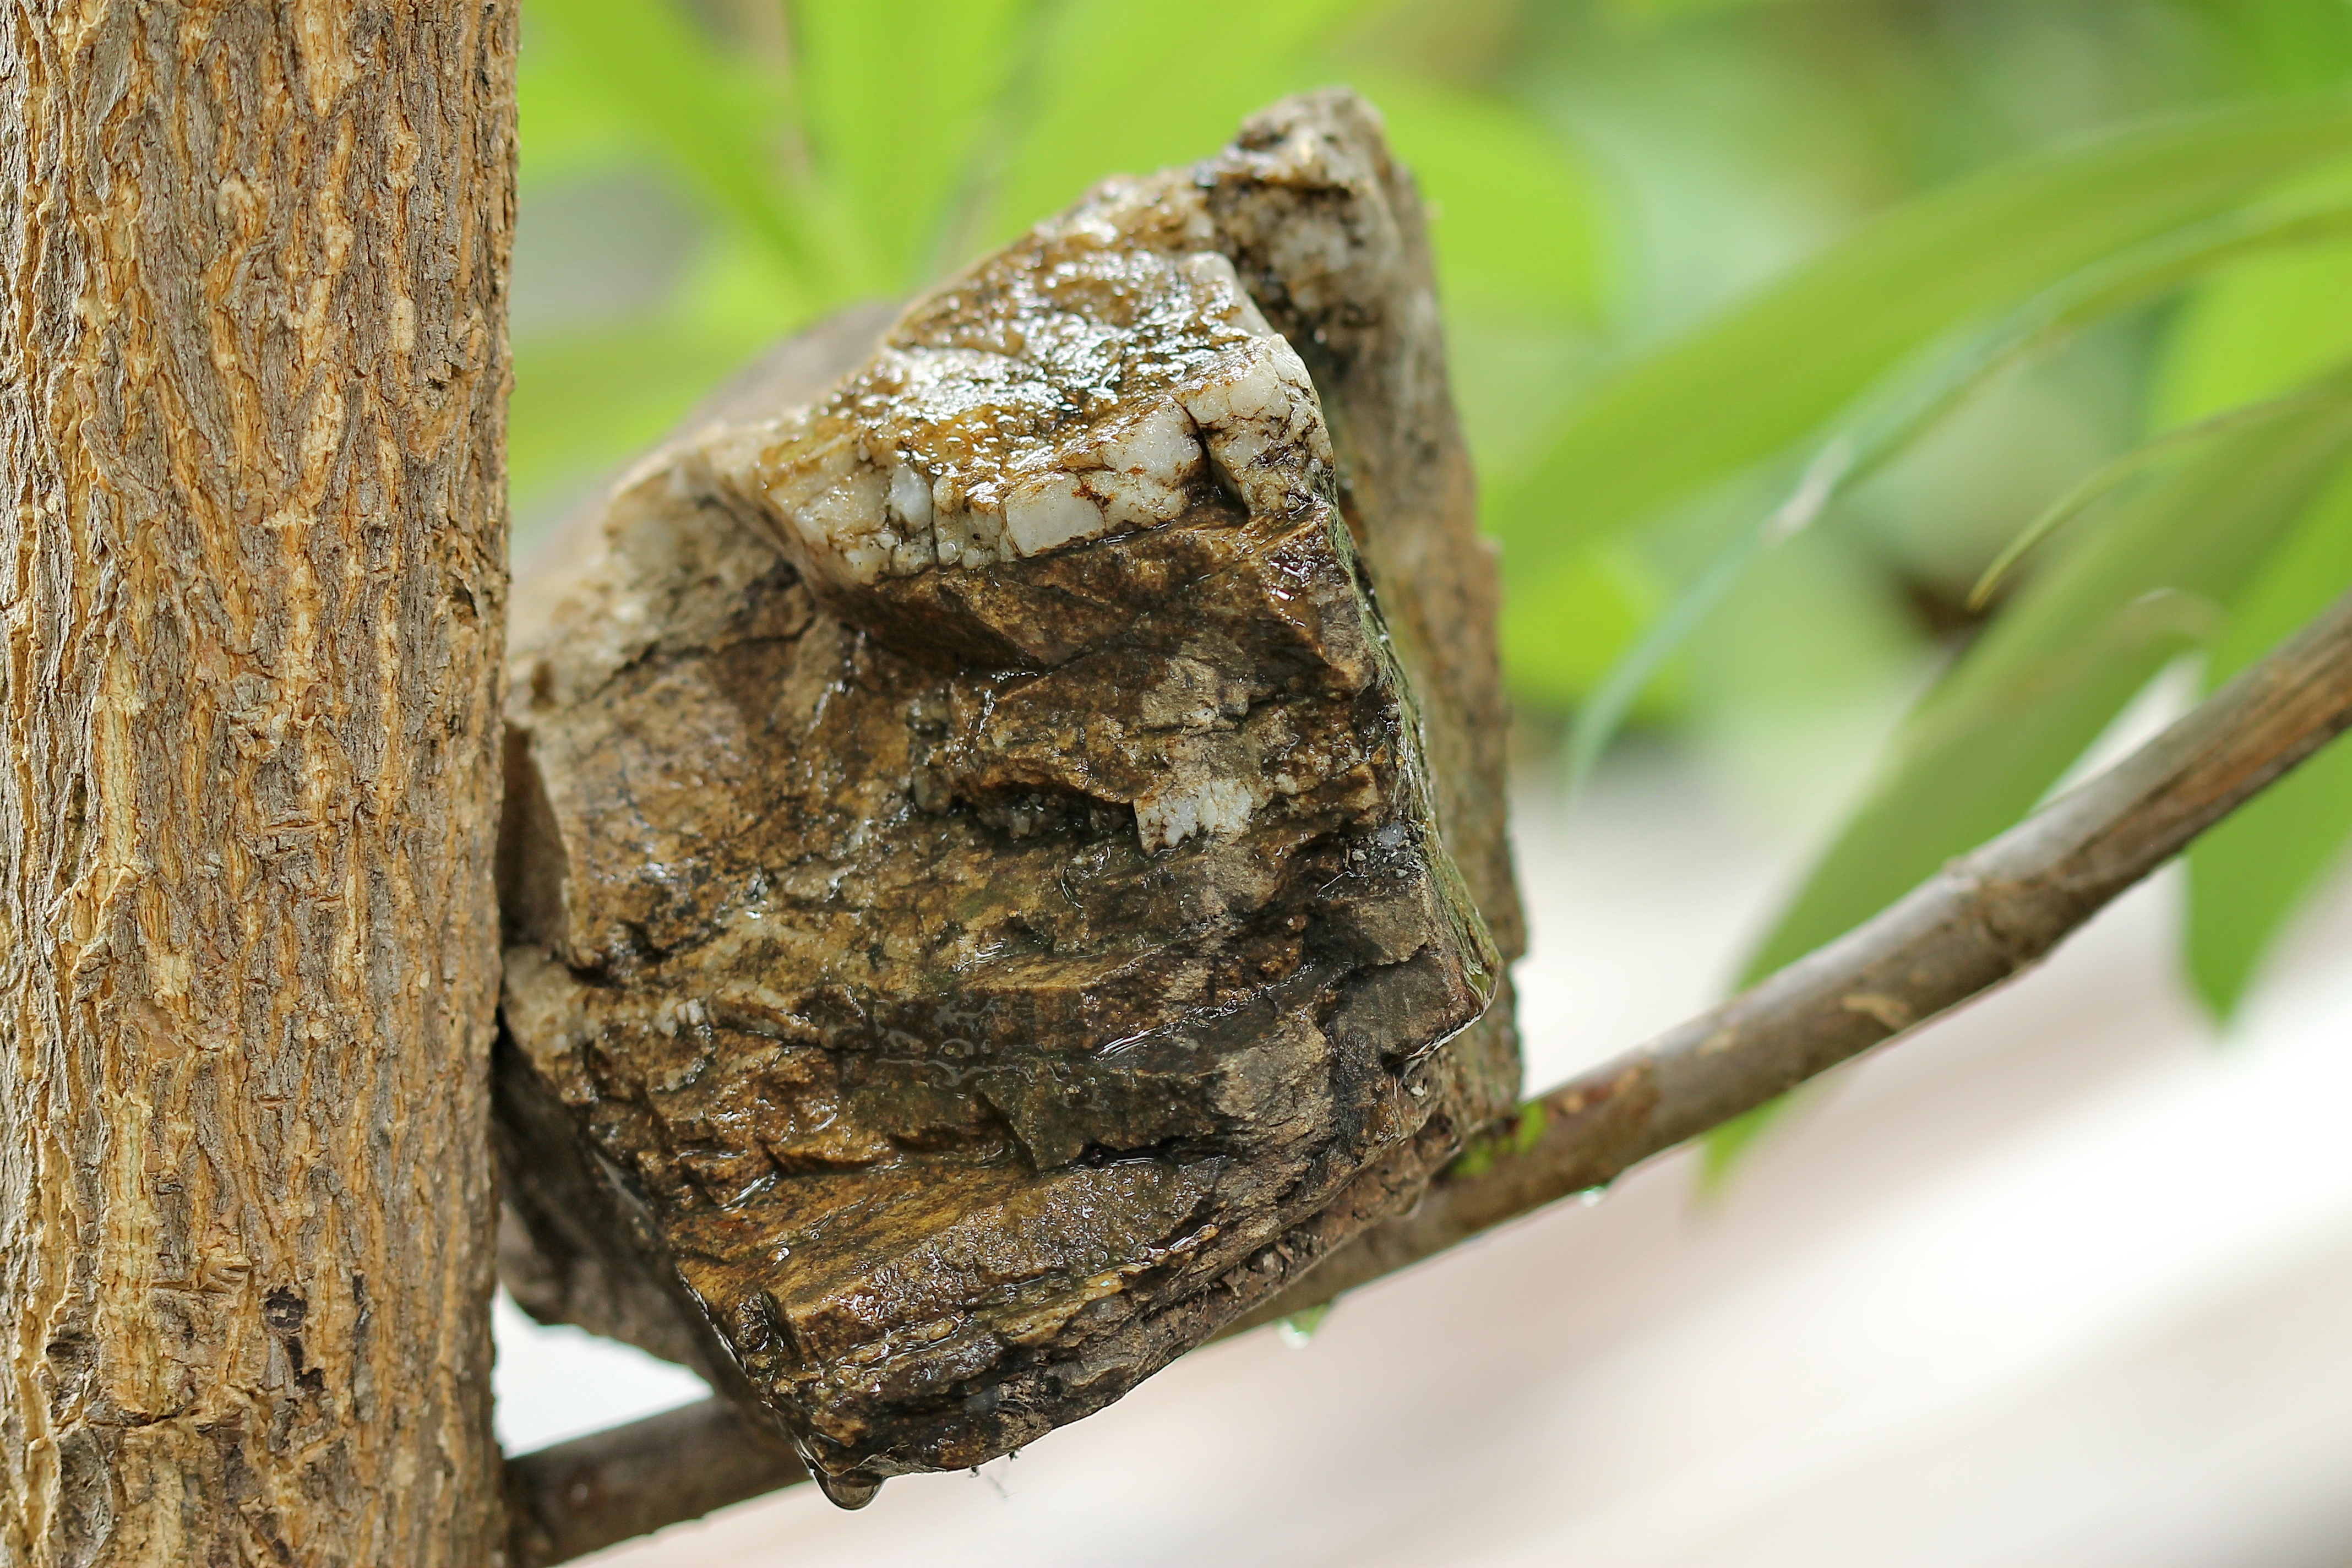
tree, rock, branch, wood, leaf, trunk, wildlife, fauna, drops of water, macro photography, woody plant